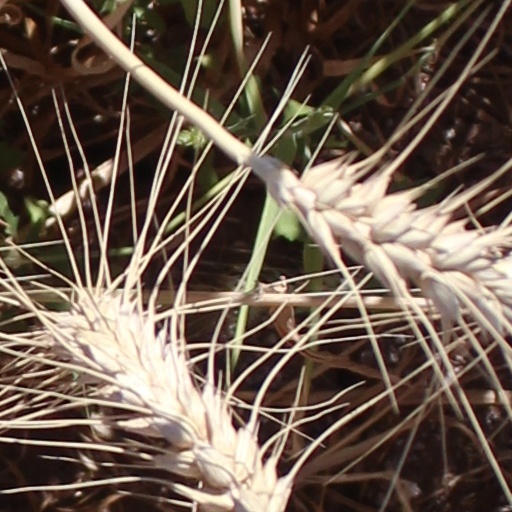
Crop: wheat